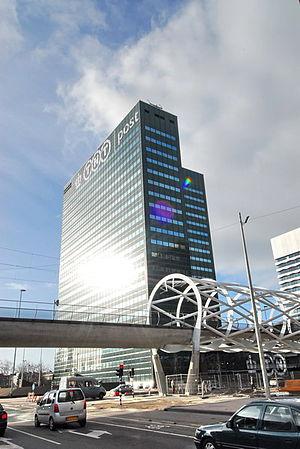
PostNL est une entreprise néerlandaise spécialisée dans les postes. Leurs activités sont multinationales.